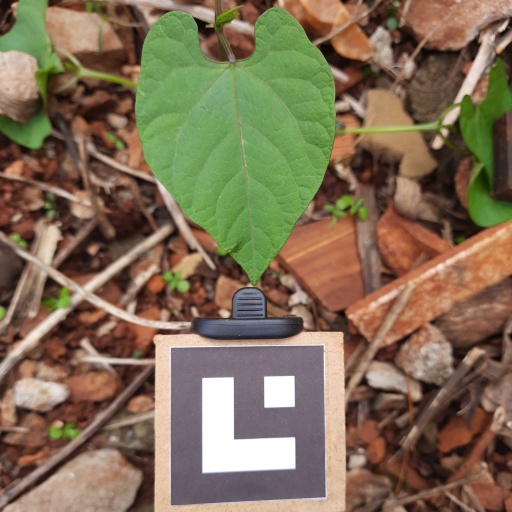
Observations: flat surface, no eating holes, under shade